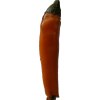
Label: pepper